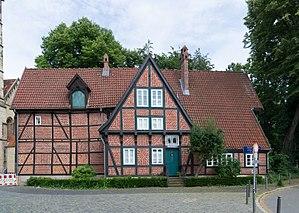
Kantorhaus, Herford, Rhénanie-du-Nord-Westphalie. Bâtiment à pans de bois et hourdis de brique construit en 1484-1494. This image shows a heritage building in Germany, located in the North Rhine-Westphalian city Herford
L’opus spicatum – dit aussi « appareil en épi » ou en chevron— est réalisé avec des briques ou des pierres plates posées inclinées sur la tranche et disposées alternativement en épi : le joint entre les lits successifs n'est pas horizontal et rectiligne comme dans l'appareil en arête-de-poisson, mais en zigzag car tous les éléments d'une rangée sont emboîtés dans ceux des rangées immédiatement au-dessus et en dessous.